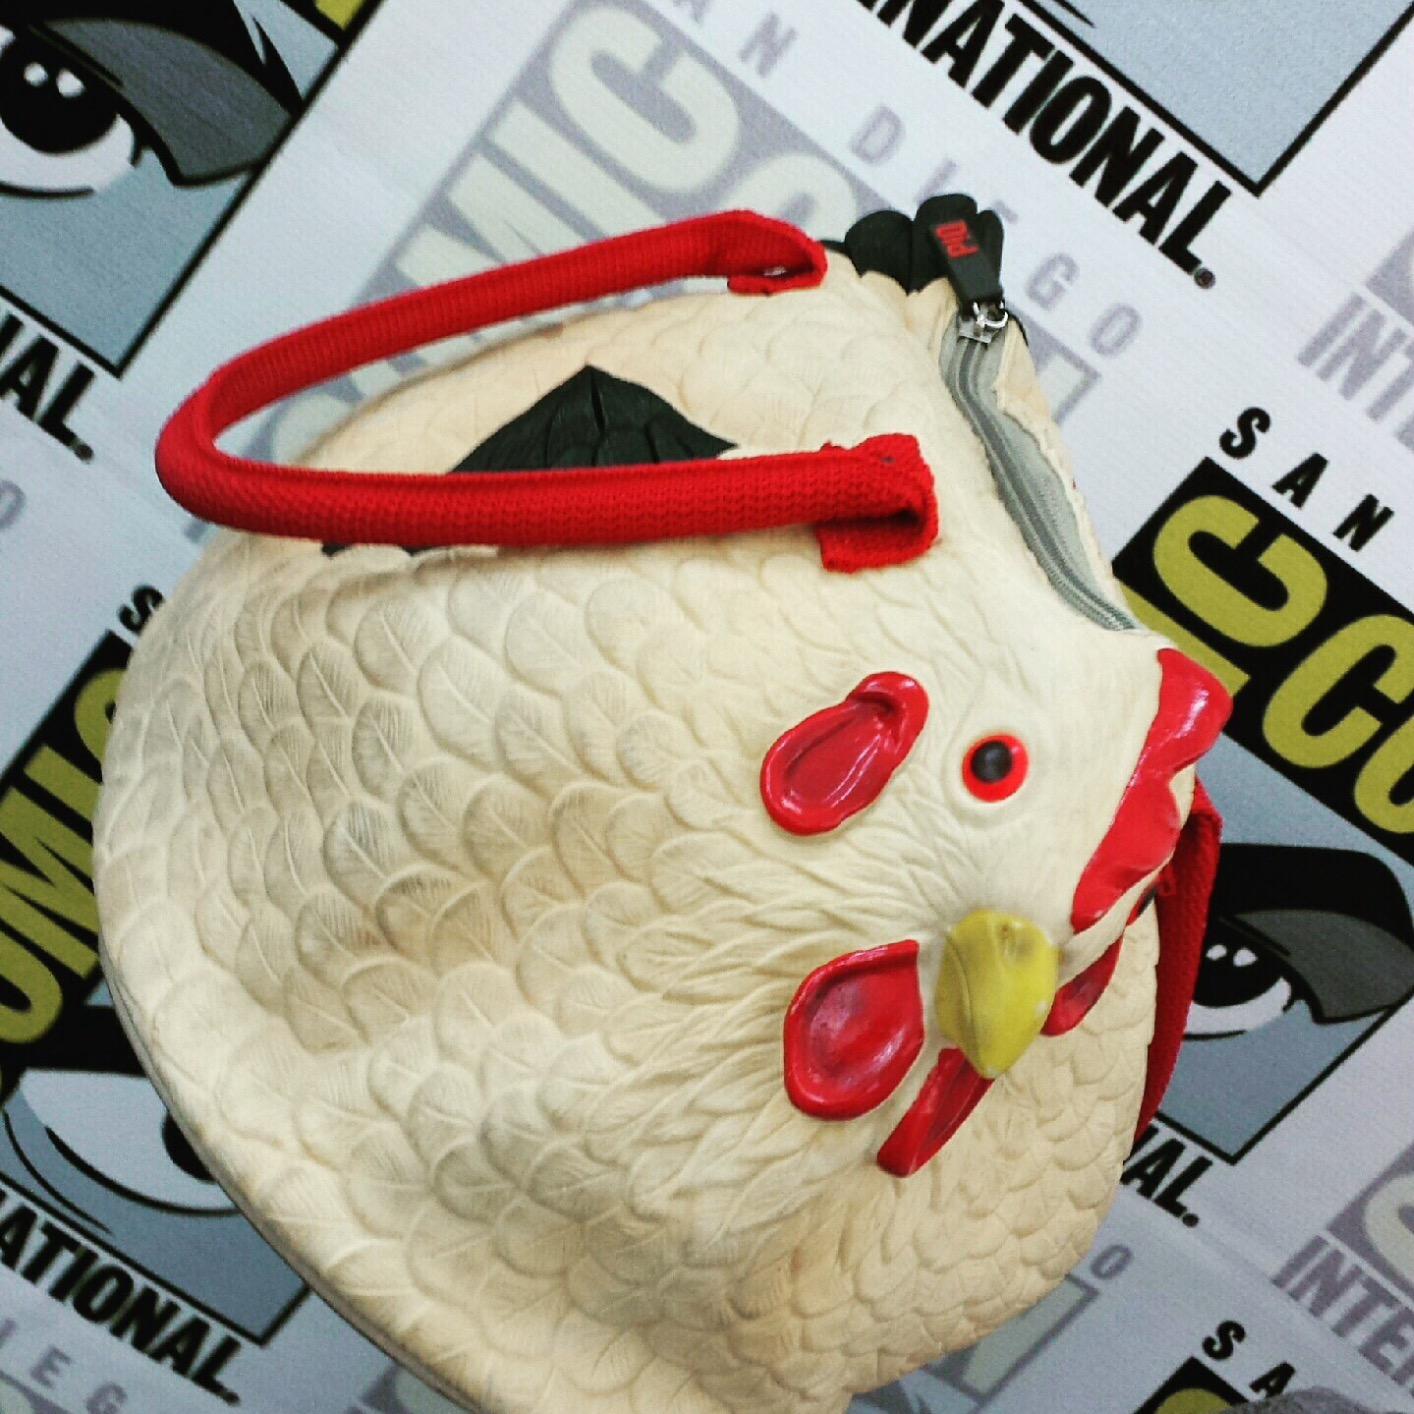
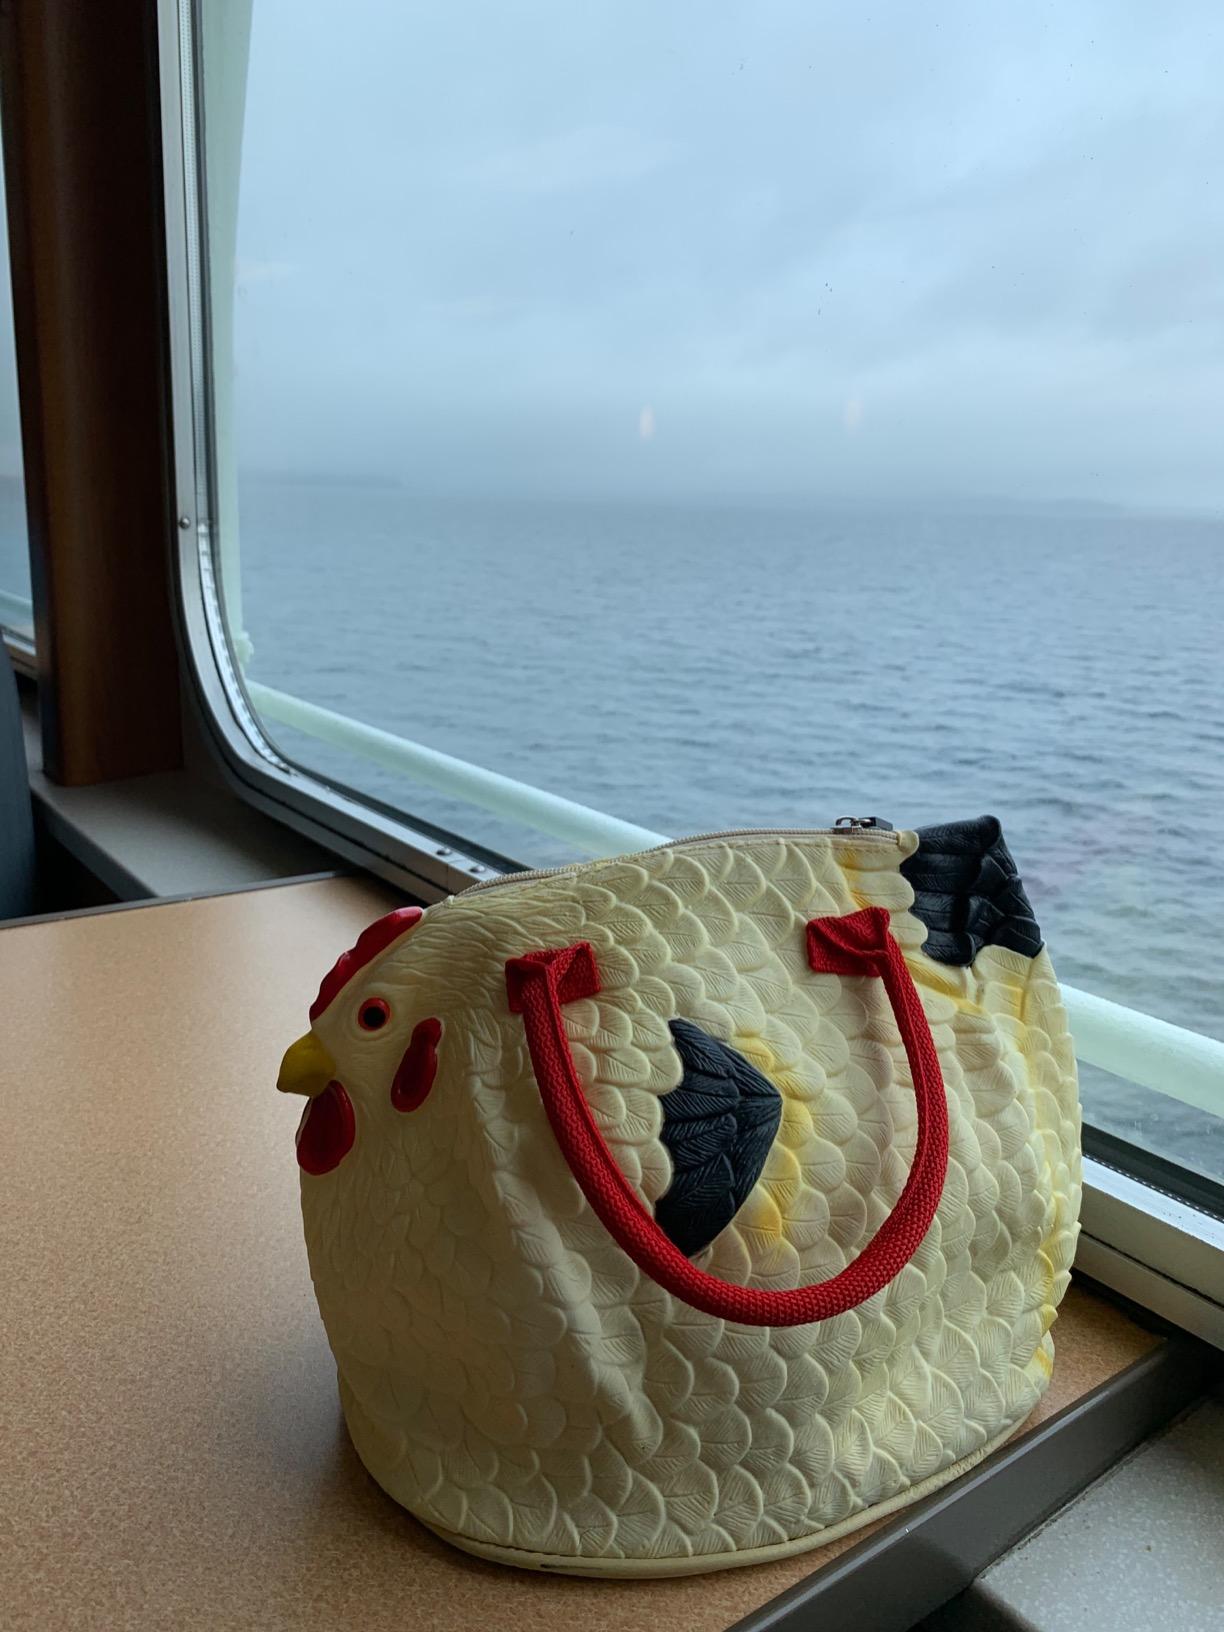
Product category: accessories_handbag
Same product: yes